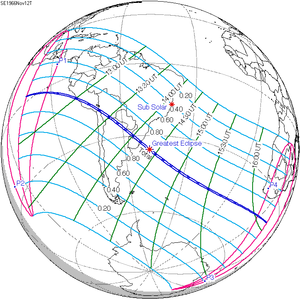
Une éclipse solaire totale a eu lieu le 12 novembre 1966. Elle a été visible en Amérique du Sud.